École L'Odyssée

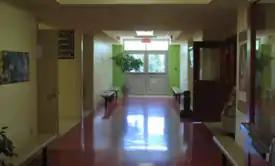
The entrance to the new $884,100 extension

The school's curriculum is based on a 30-credit system, requiring a student to receive all 17 mandatory credits and seven optional credits to graduate. Examples of notable courses are law, Esperanto, German, Auto mechanics, carpentry, entrepreneurship, world religions, cooperative education, and leadership. L'Odyssée also offers exclusive courses in work-life development and speaking Acadian.